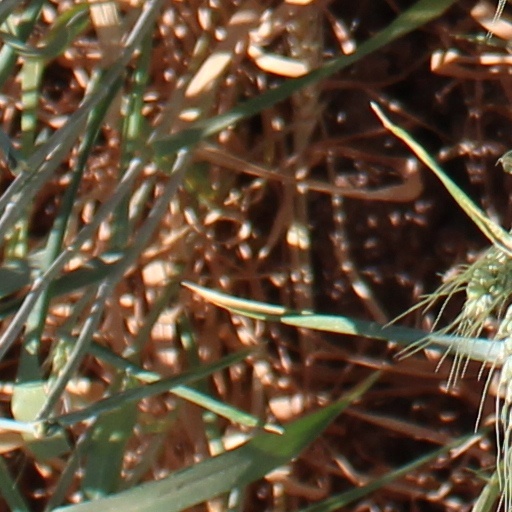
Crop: wheat